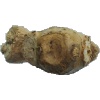
Label: ginger_root